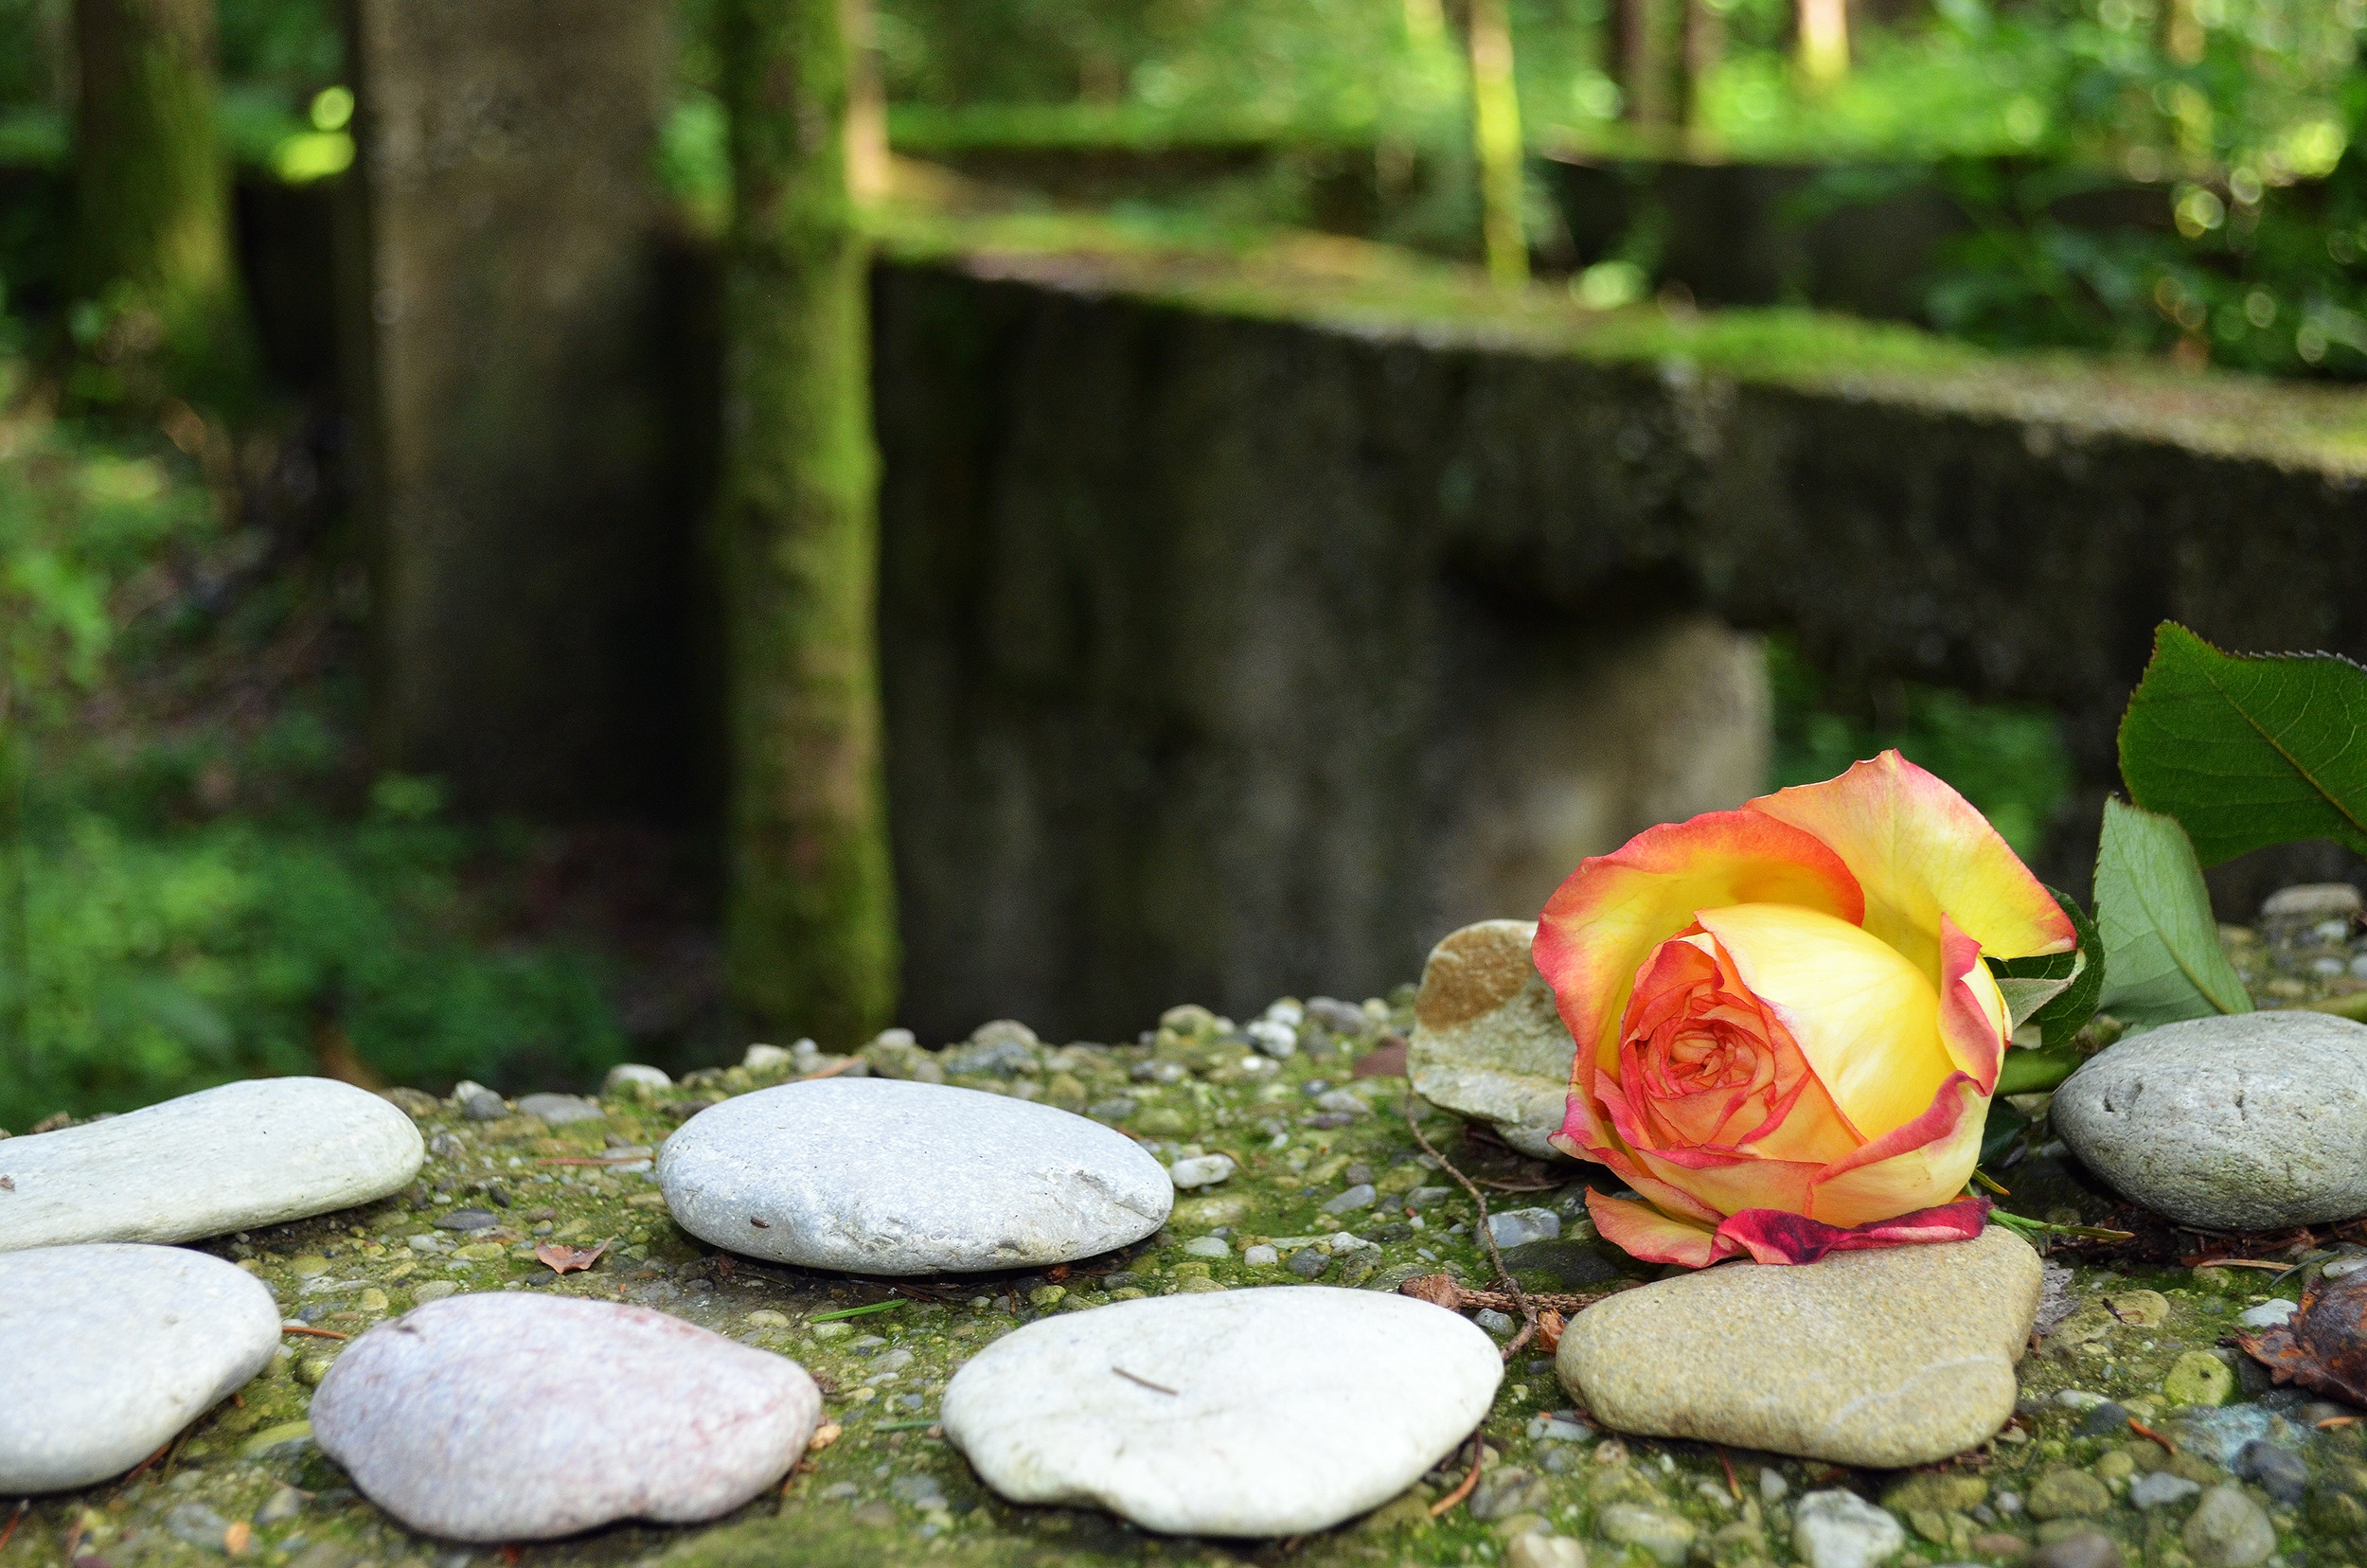
nature, forest, grass, rock, plant, lawn, leaf, flower, pond, rose, green, backyard, memory, botany, ruin, garden, flora, memorial, stones, toronto, yard, world war, dachau, konzentrationslager, nazi, kz, nationalism, flowering plant, nazi era, substantiate, 1940s, labor camp, outdoor storage, hitler era, land plant